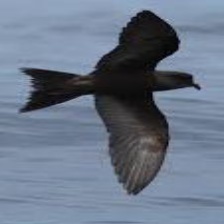
Species: ASHY STORM PETREL
Scientific name: OCEANODROMA HOMOCHROA